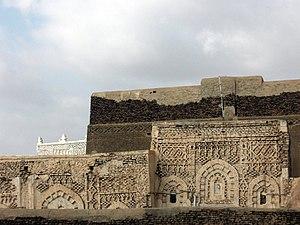
Zabid, ou Zebid, est une ville de l'ouest du Yémen, au sud de la péninsule arabique, sur la plaine côtière occidentale, à environ 100 km au sud est d'al-Hodeïda. Elle tient son nom du Wadi Zabid, la vallée au sud.